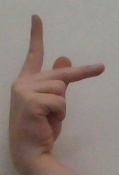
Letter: dha